House of Representatives (Nigeria)

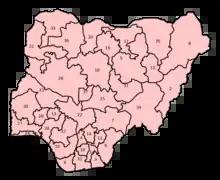

Party leaders and Whips are elected by their respective parties in a closed-door caucus by secret ballot. With the APC holding a majority of seats and the PDP holding the highest minority, the current leaders in the 10th National Assembly are: Majority Leader Prof. Julius Ihonvbere From Edo State, Chief Whip Usman Bello Kumo from Gombe State, Abdullahi Ibrahim Halims from Kogi State as the Deputy Majority Leader, while Ogun Lawmaker, Oriyomi Onanuga emerged as the Deputy Chief Whip, and Minority Whip goes to Kingsley Chinda from Wike Camp and Deputy Minority Leader goes to two termed Member from Billiri, Gombe State, Ali Isa J.C.